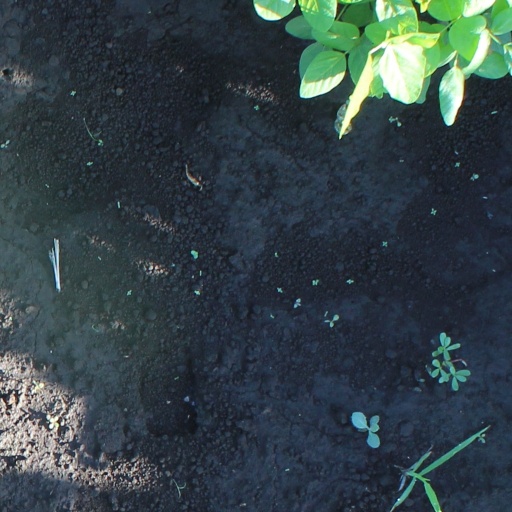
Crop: soybean